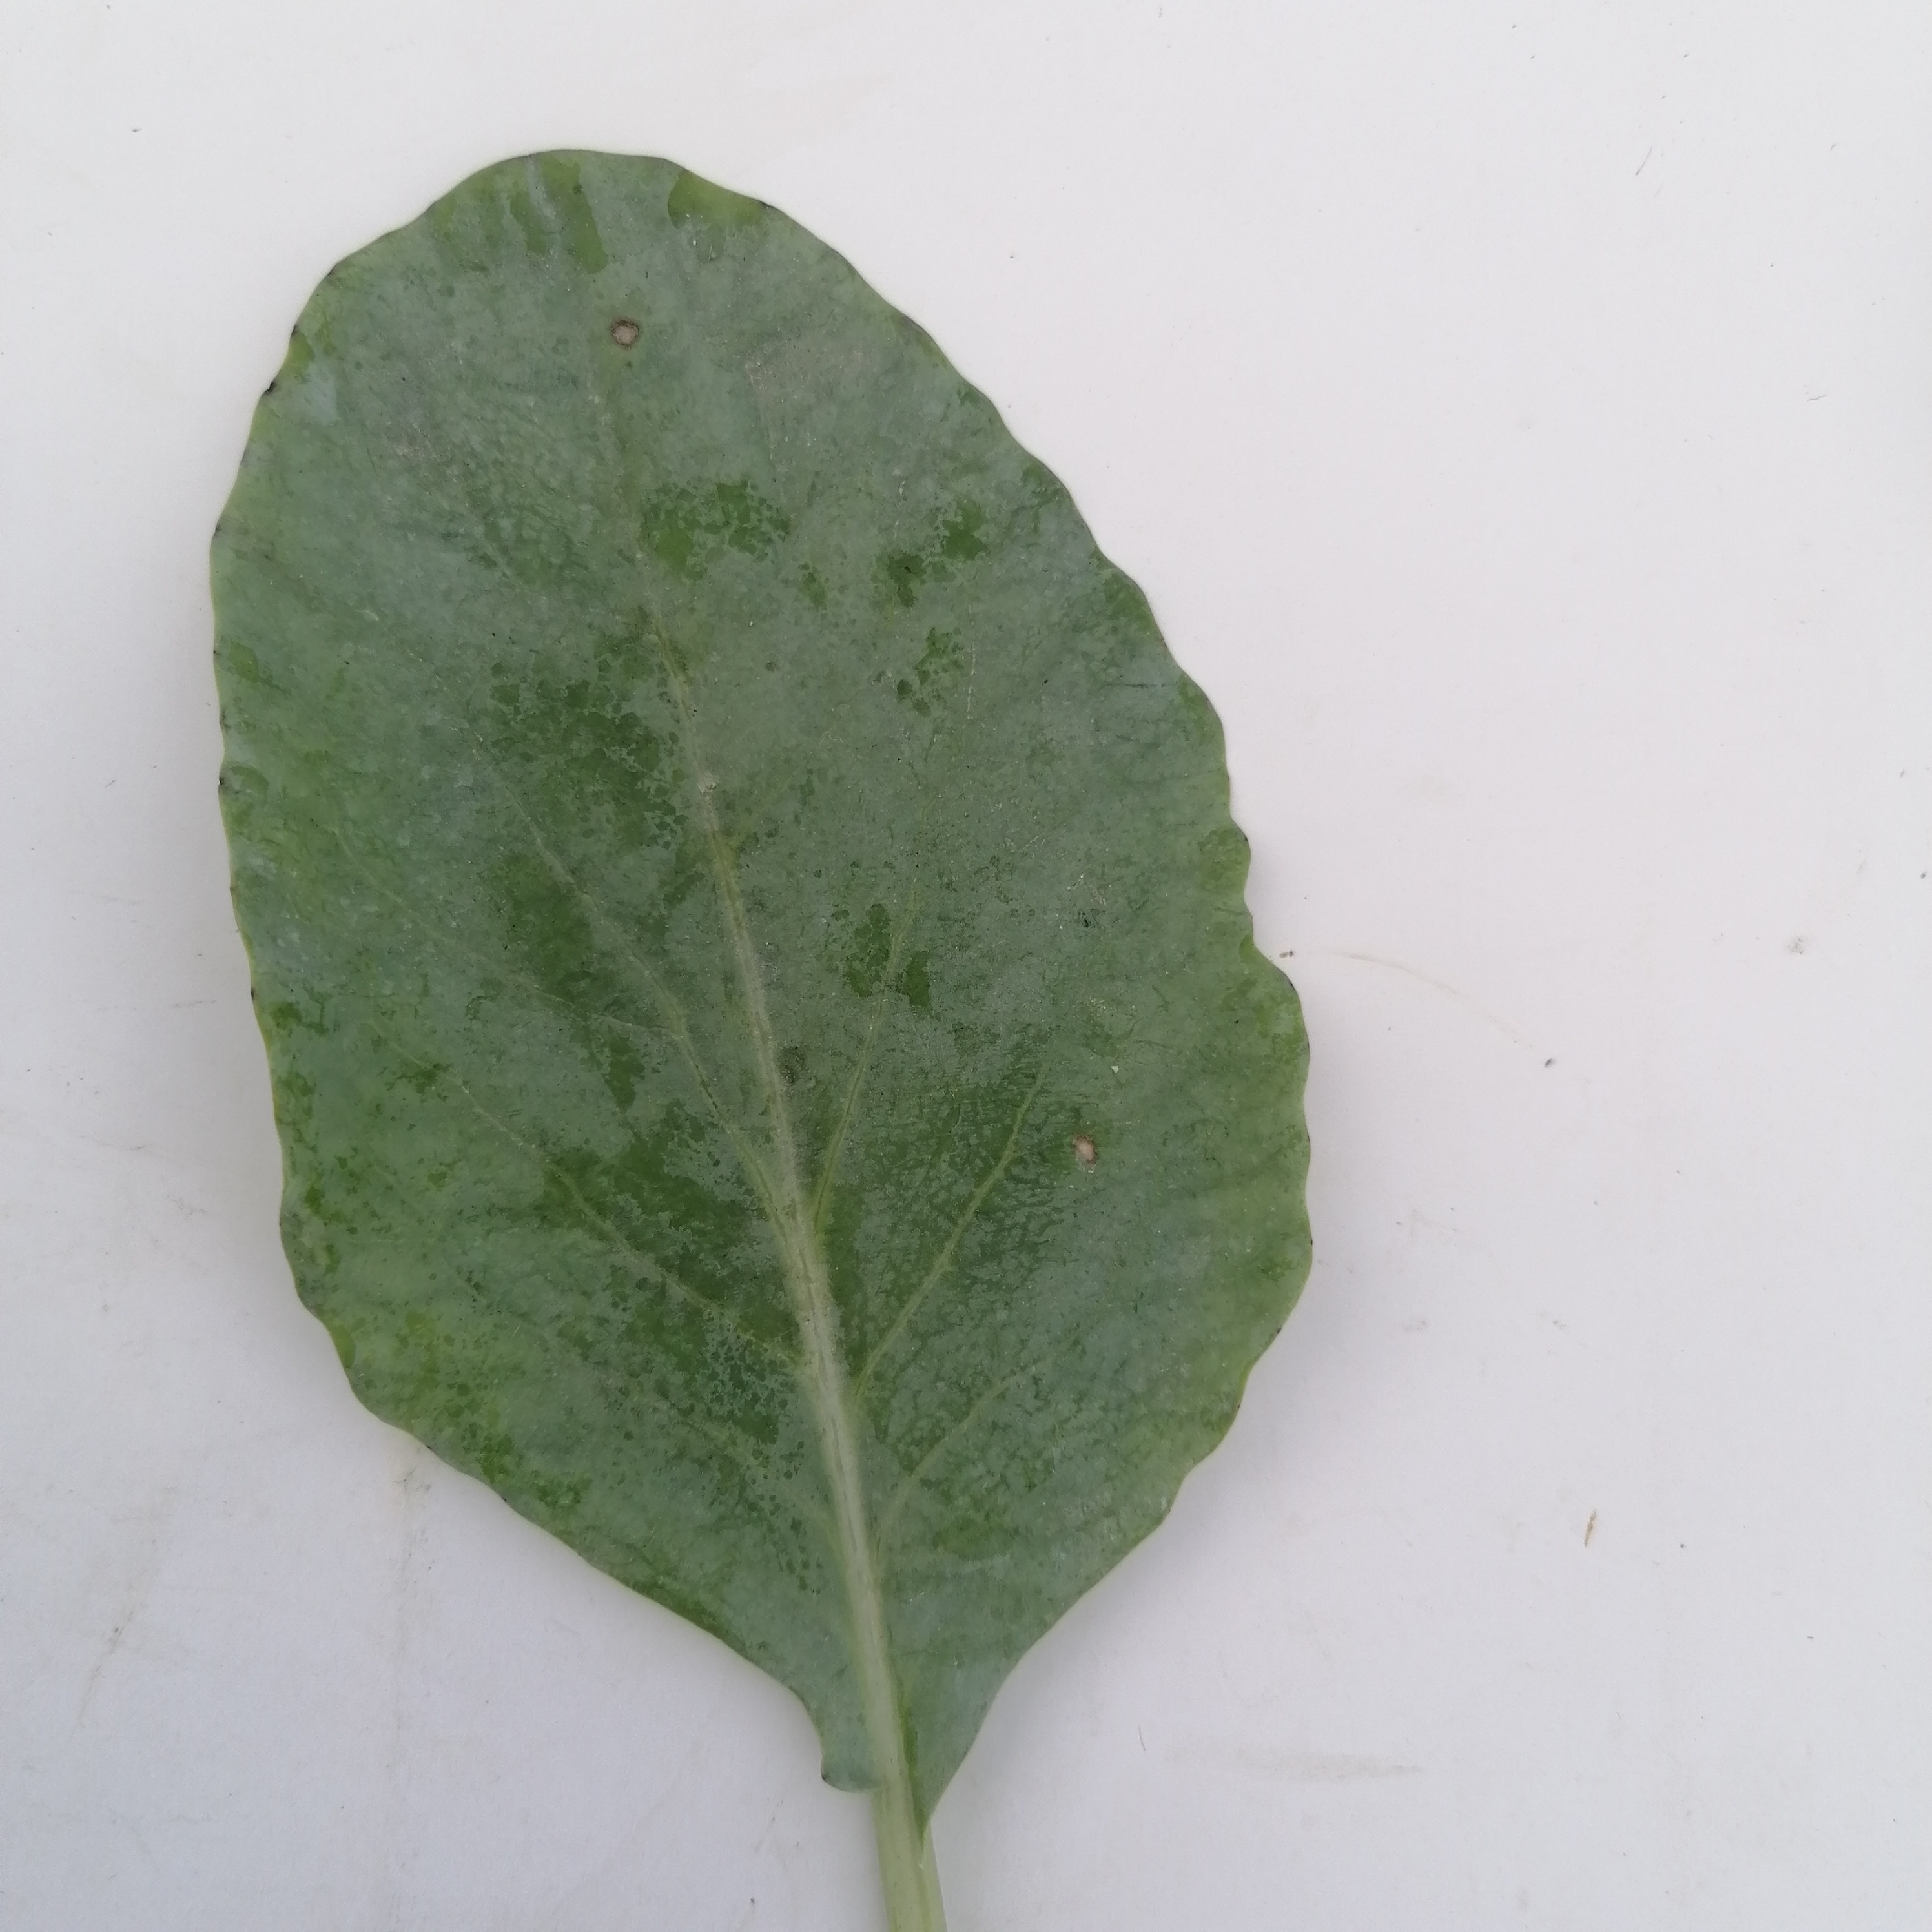
Label: Healthy